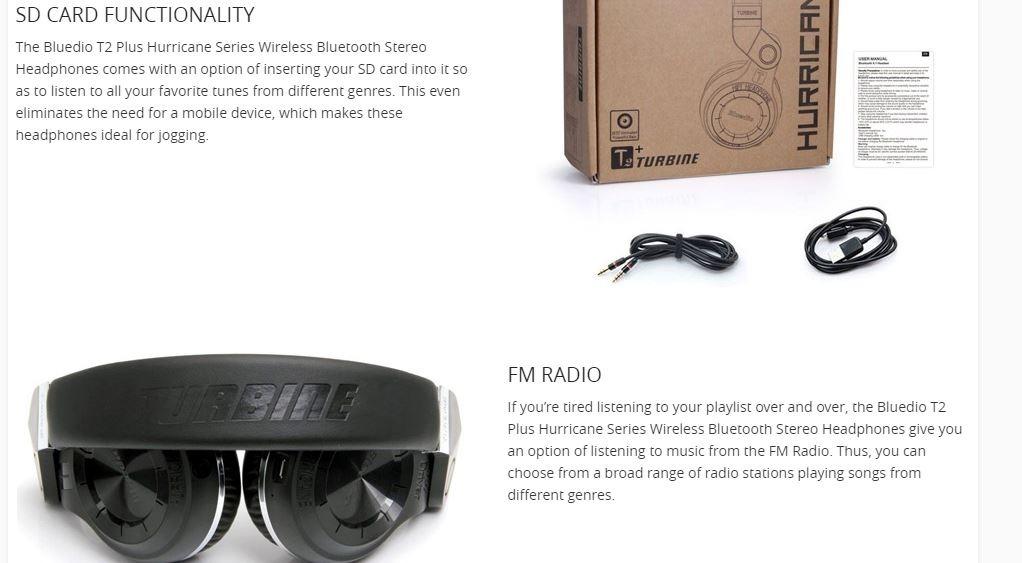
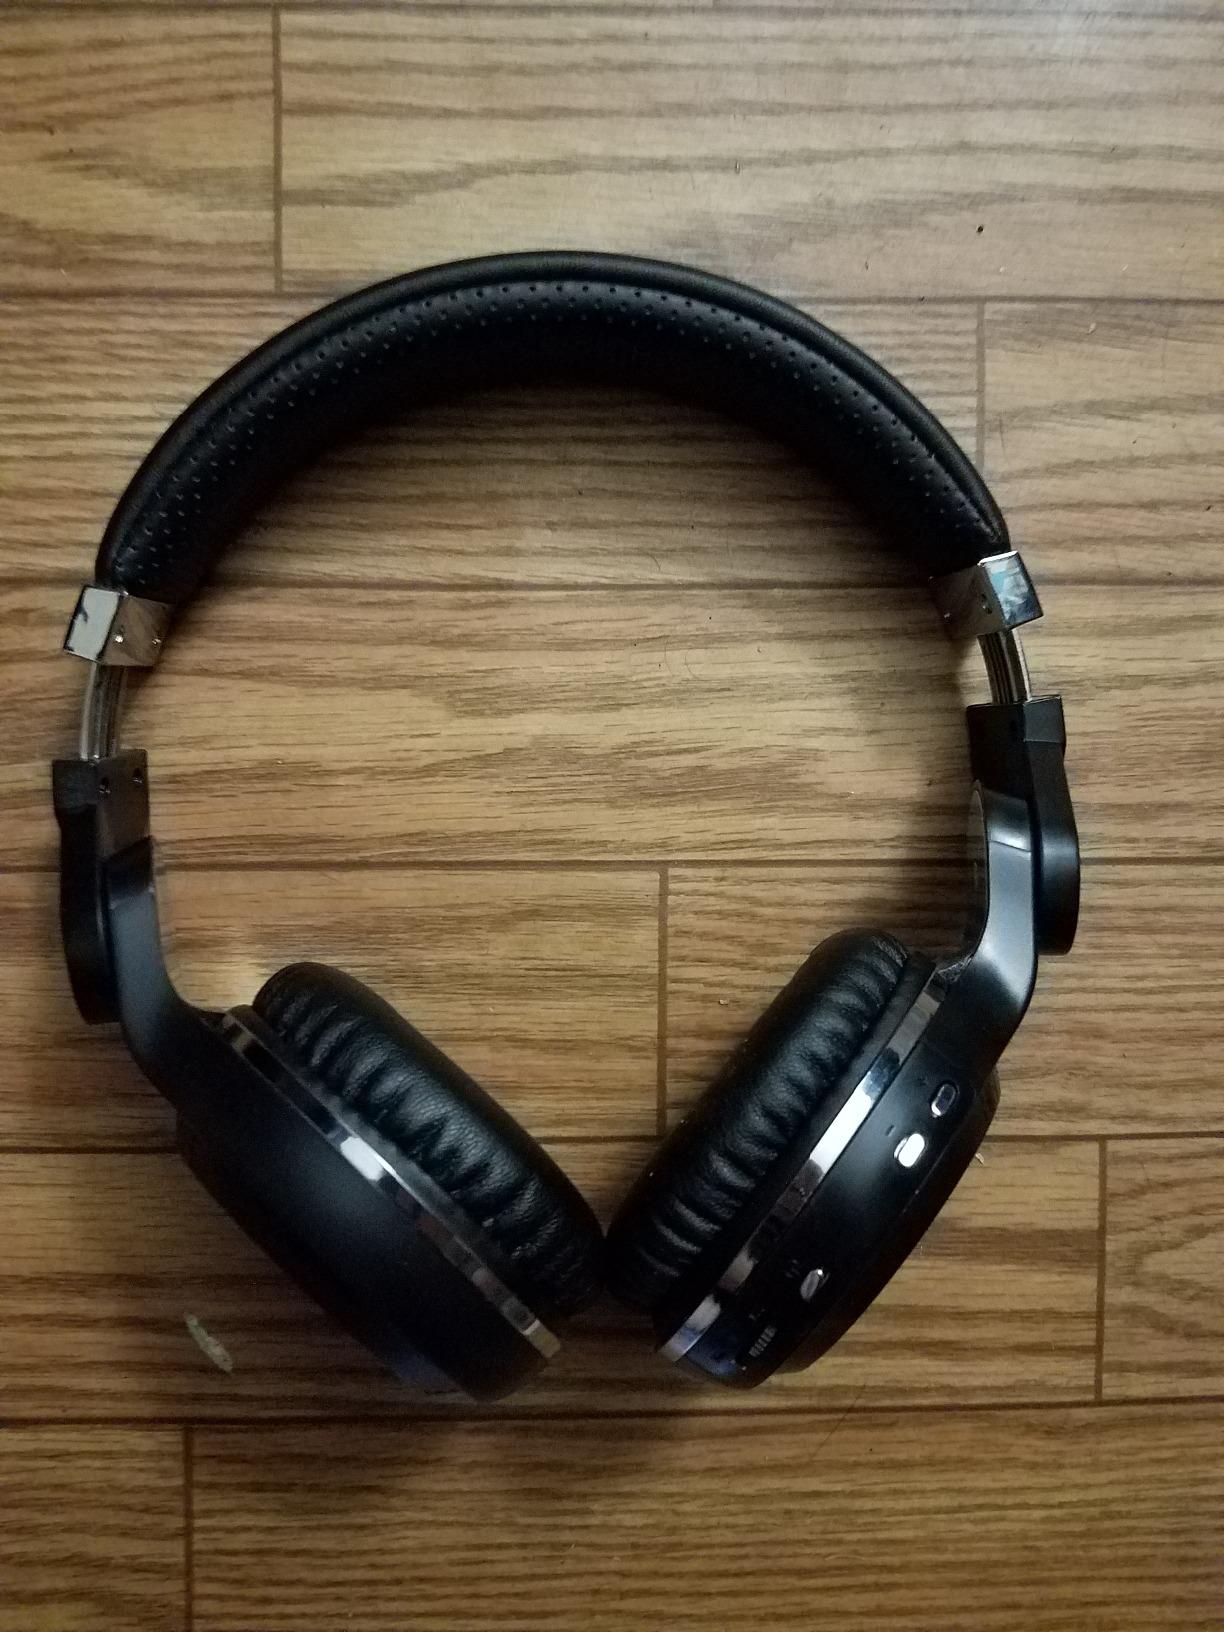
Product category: headphones
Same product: yes